Same-sex marriage in the United Kingdom

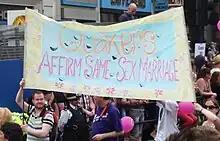
Quakers campaigning for same-sex marriage at Pride in London, 2011

Most major religious organisations in the United Kingdom do not perform same-sex marriages in their places of worship, though many offer blessings to same-sex couples. Some small Christian denominations such as the Dutch Church in London, Quakers and Unitarians solemnise same-sex marriages. In 2001, the Open Episcopal Church became the first in the United Kingdom to perform religious same-sex marriage ceremonies. Quakers formally expressed support for same-sex marriage in 2009. In May 2016, the Oasis Church Waterloo in London applied for a licence allowing it to conduct same-sex marriages. Pastor Steve Chalke said "Oasis Church in Waterloo has reached the decision. It's taken us some time to reach it, that this is something we want to do". In addition, Liberal Judaism and the Movement for Reform Judaism perform same-sex marriages, and campaigned in favour of legalisation. Pagans also perform same-sex marriages. The first legally recognised religious same-sex wedding in the United Kingdom was solemnised by the Metropolitan Community Church in Pokesdown, Bournemouth on 12 April 2014.